Kingsland railway station (England)

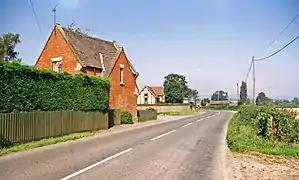
Kingsland station site in 1999

Kingsland railway station was a station in Kingsland, Herefordshire, England. The station was opened in 1856, closed to passengers in 1955 and closed completely in 1964.